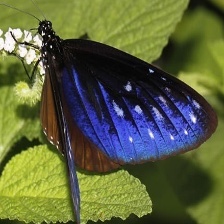
Species: BLUE SPOTTED CROW
Butterfly family (ImageNet category): monarch